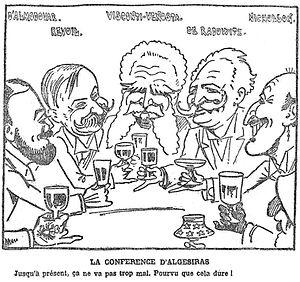
Caricature de Moloch à propos de la Conférence d'Algésiras.
La conférence d'Algésiras, donnant lieu aux accords d'Algésiras, est une conférence internationale relative à l'Empire chérifien en Espagne, dans la ville d'Algeciras, du 16 janvier au 7 avril 1906, sous l'égide des États-Unis.